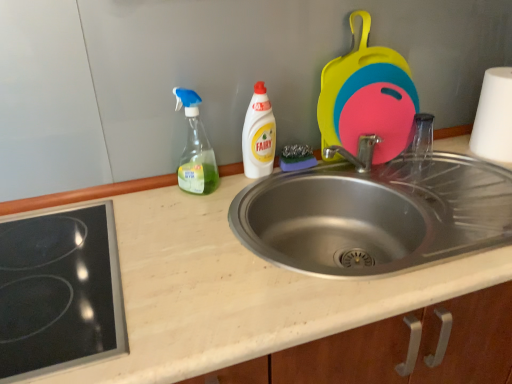
Question: In the image, there is a white plastic bottle at center, which ranks as the 2th bottle in left-to-right order. Find a few locations in the free space in front of white plastic bottle at center, which ranks as the 2th bottle in left-to-right order. Your answer should be formatted as a list of tuples, i.e. [(x1, y1)], where each tuple contains the x and y coordinates of a point satisfying the conditions above. The coordinates should be between 0 and 1, indicating the normalized pixel locations of the points in the image.
Answer: [(0.458, 0.533)]